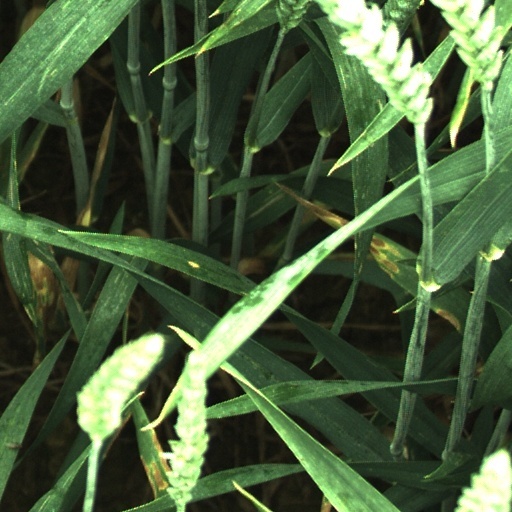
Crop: wheat